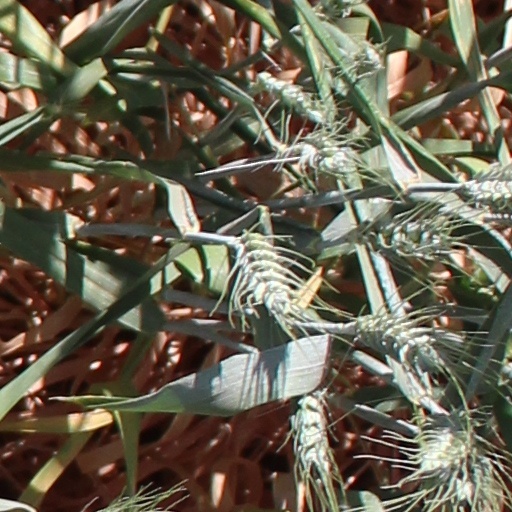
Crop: wheat